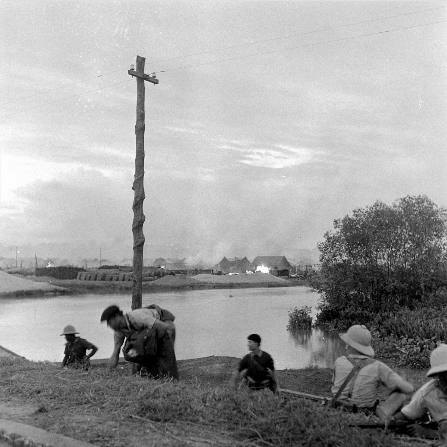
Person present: Yes